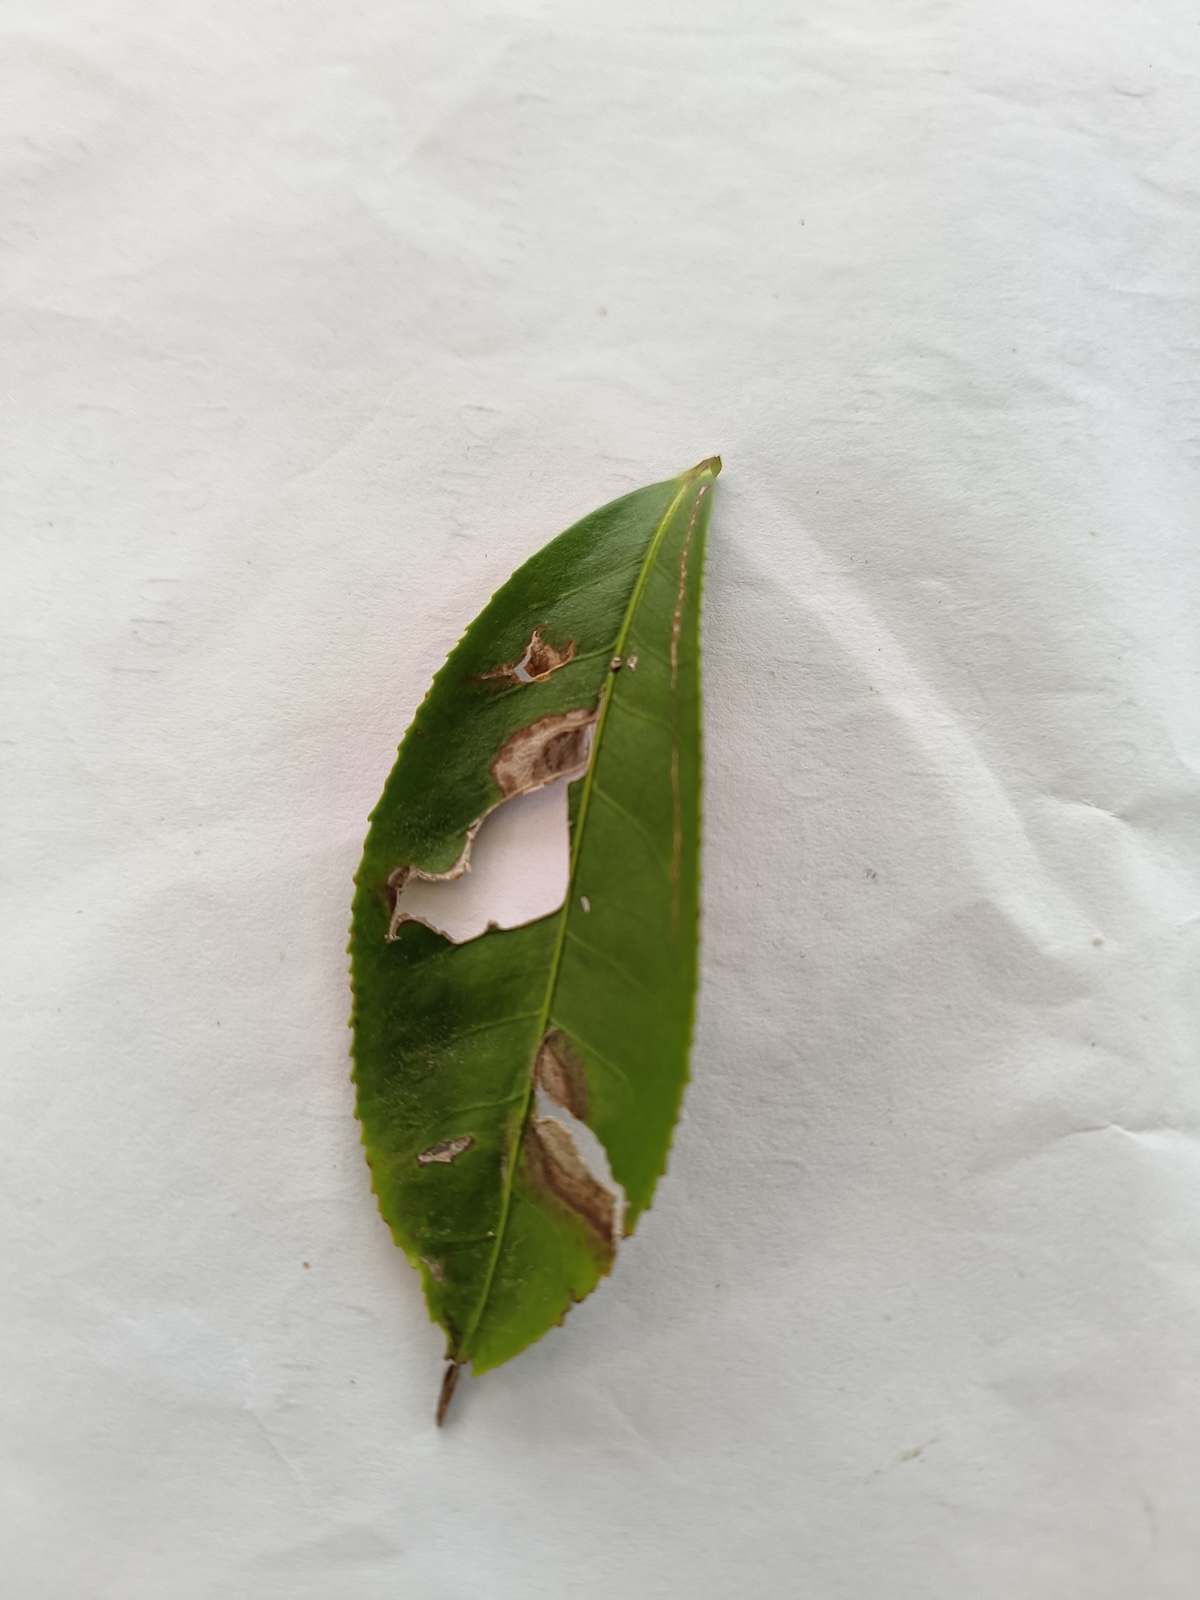
Label: Gray Blight